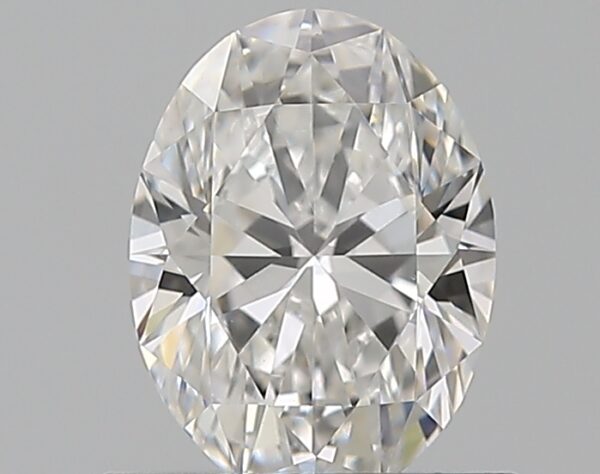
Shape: oval
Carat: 0.75
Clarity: VS1
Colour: D
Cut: EX
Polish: EX
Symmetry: VG
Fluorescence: M
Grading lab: GIA
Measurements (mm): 6.89 x 5.1 x 3.22